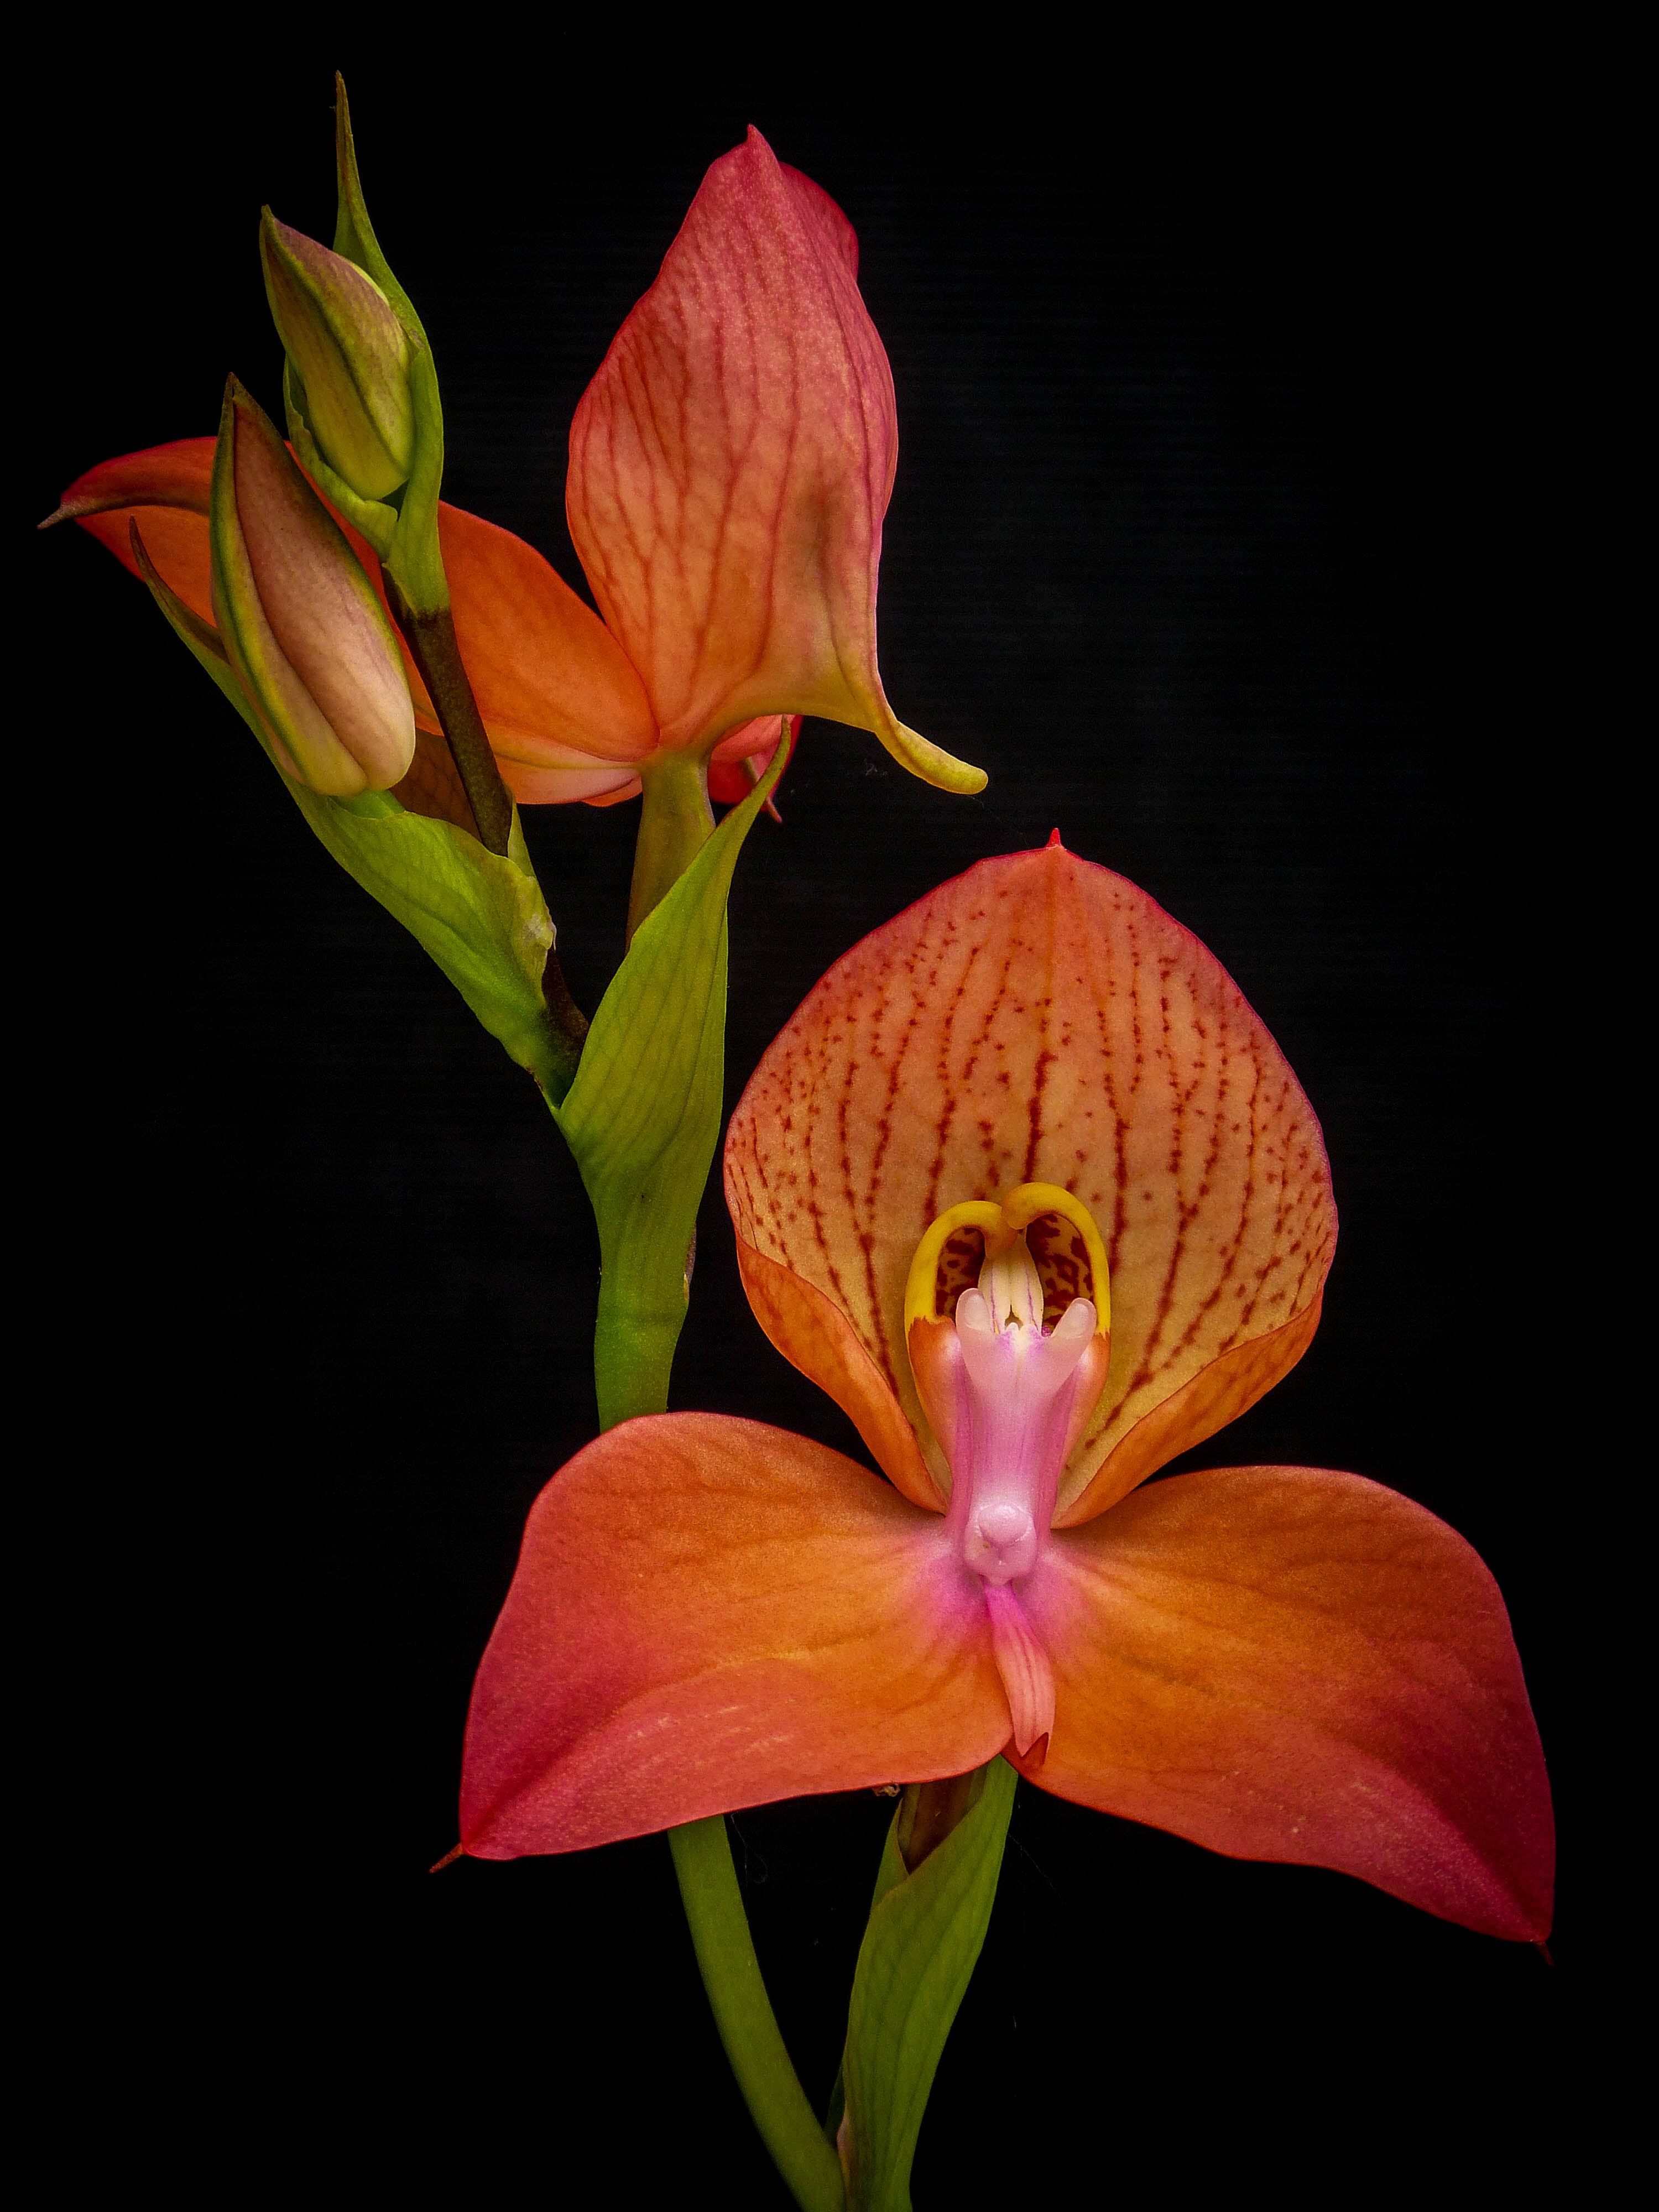
plant, flower, petal, botany, yellow, flora, orchid, flowers, hdr, eye, organ, disa, macro photography, flowering plant, cattleya, plant stem, land plant, canna family